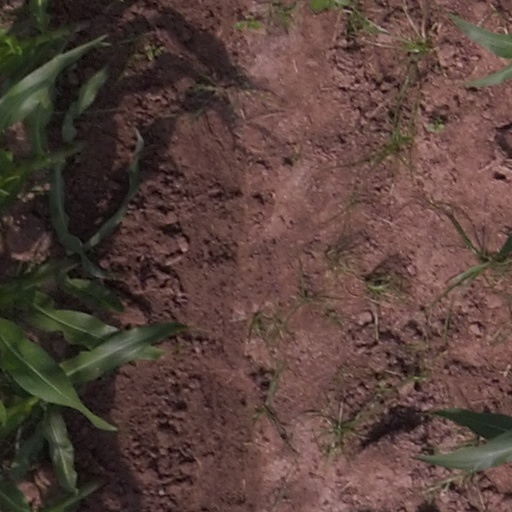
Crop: maize; corn